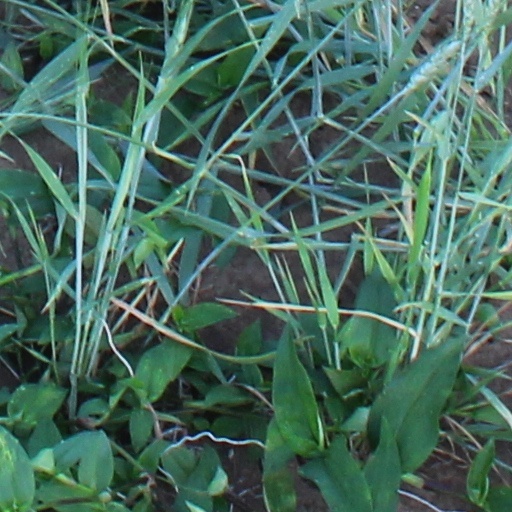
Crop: wheat